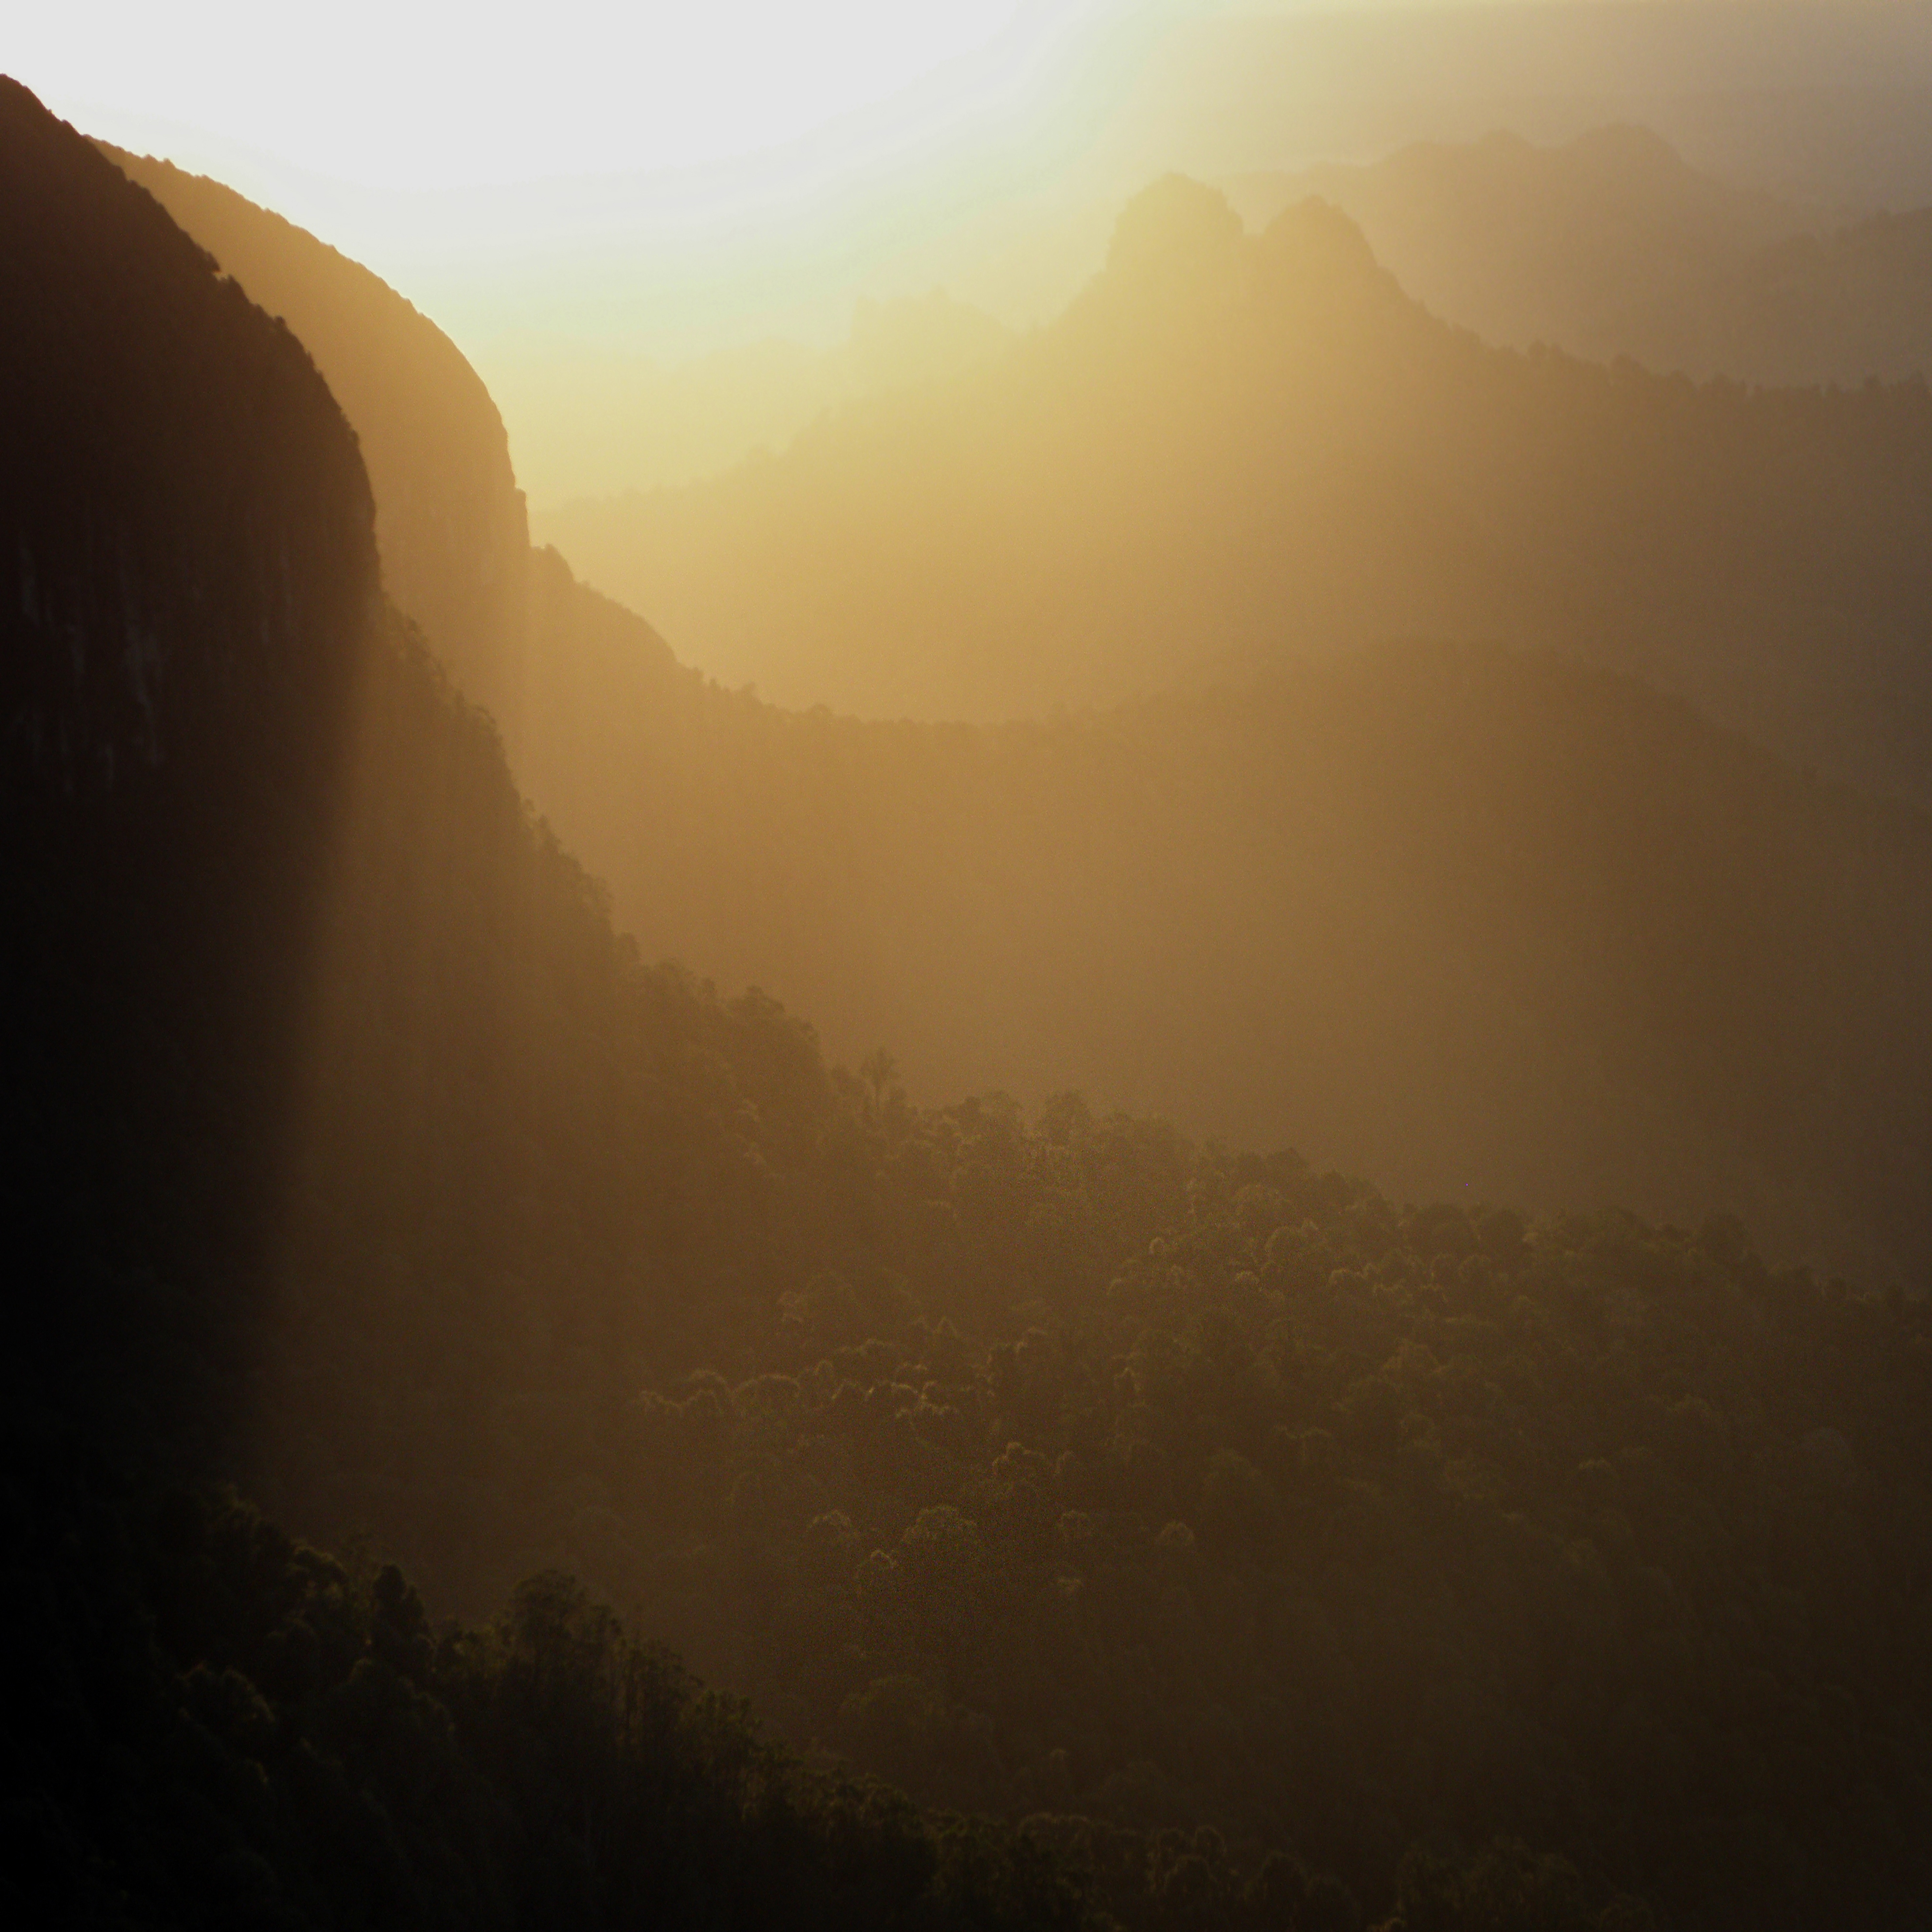
landscape, nature, forest, outdoor, rock, horizon, silhouette, mountain, sky, sun, fog, sunrise, sunset, mist, sunlight, morning, hill, view, dawn, atmosphere, peak, mountain range, summer, dusk, environment, evening, spring, tranquil, park, haze, plateau, landform, geographical feature, atmospheric phenomenon, mountainous landforms